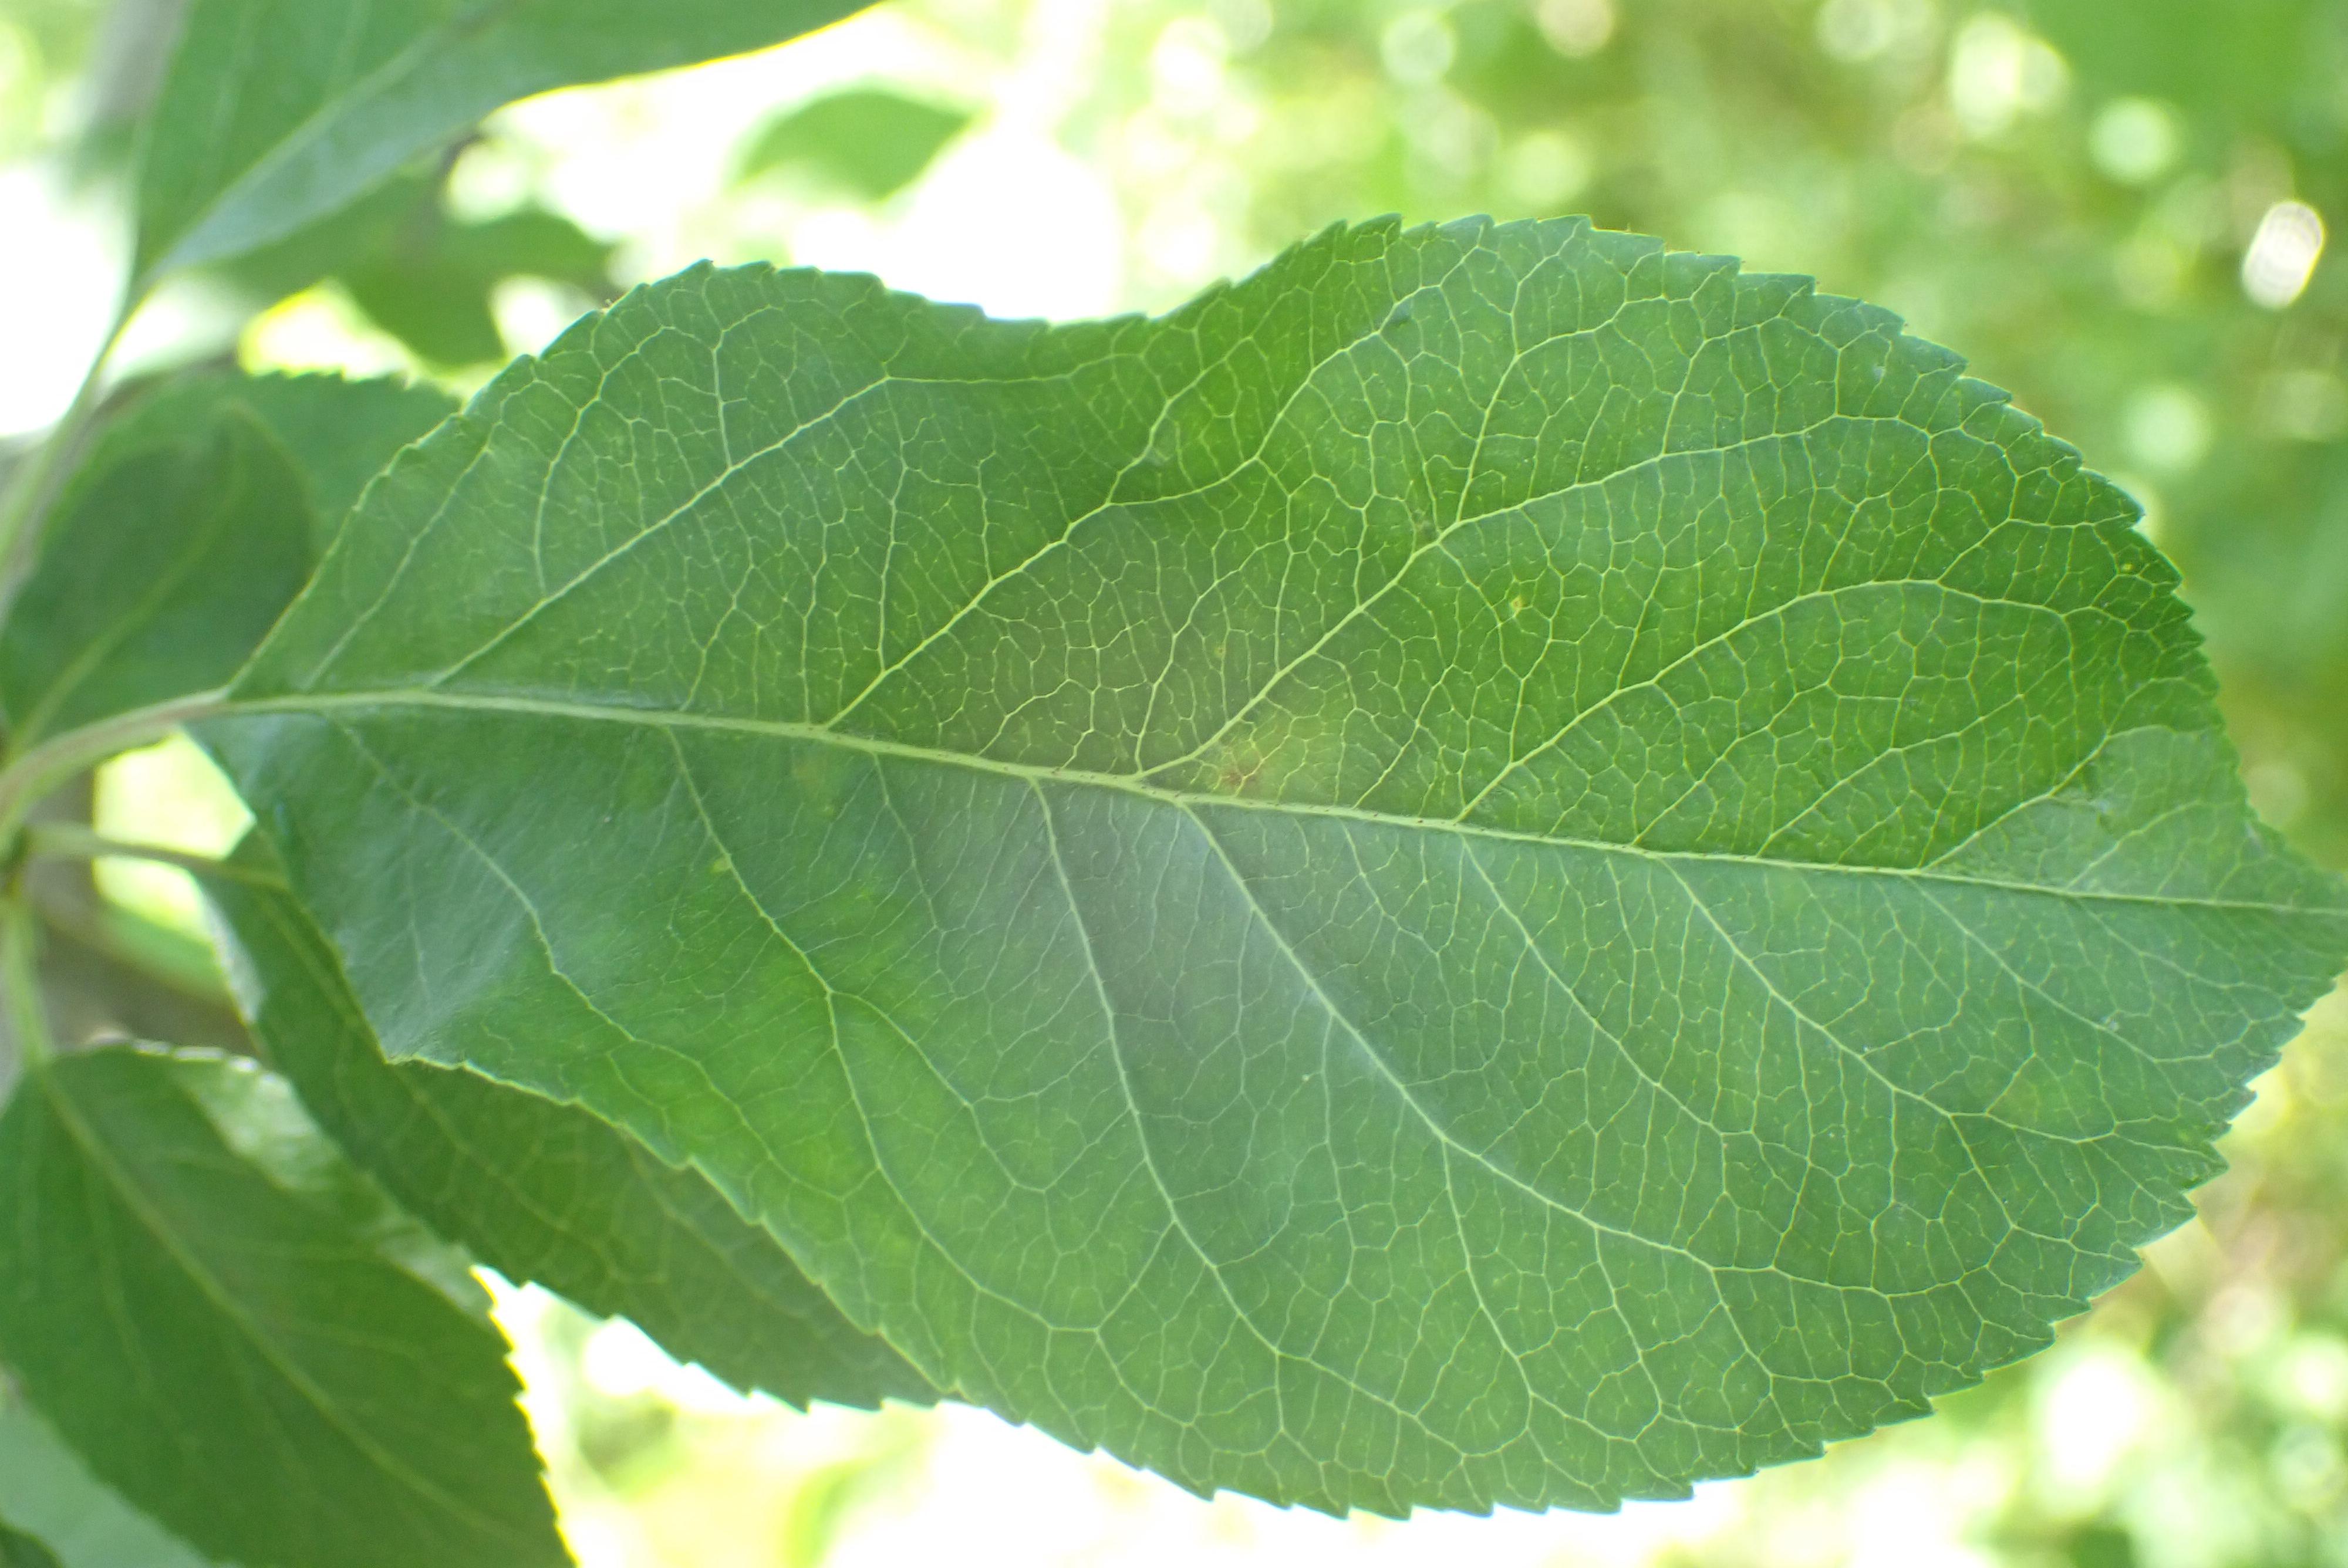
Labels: scab